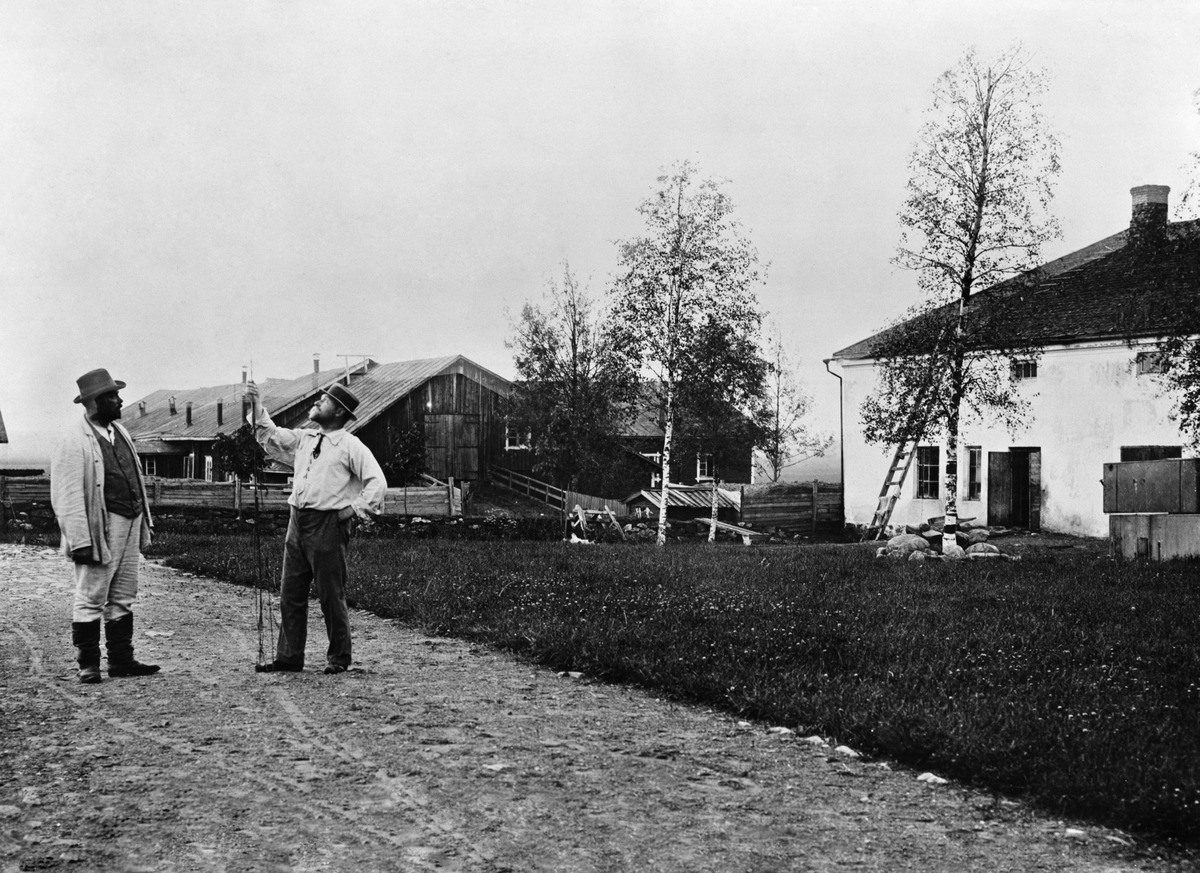
Tuomarinkylän kartano
sisällön kuvaus: Tuomarinkylän kartano. Vasemmalla tilanhoitaja Thurman, oikealla tilanomistaja Jakob Kavaleff. mustavalkoinen
Ajankohta: kuvausaika 1900 n
Paikka: Suomi, Uusimaa, Helsinki, Tuomarinkylä Helsinki, Tuomarinkartano Helsinki
Aiheet: Kavaleff, Jacob, Thurman, Joose Viktor, isännät, työnjohtajat, maatalousrakennukset